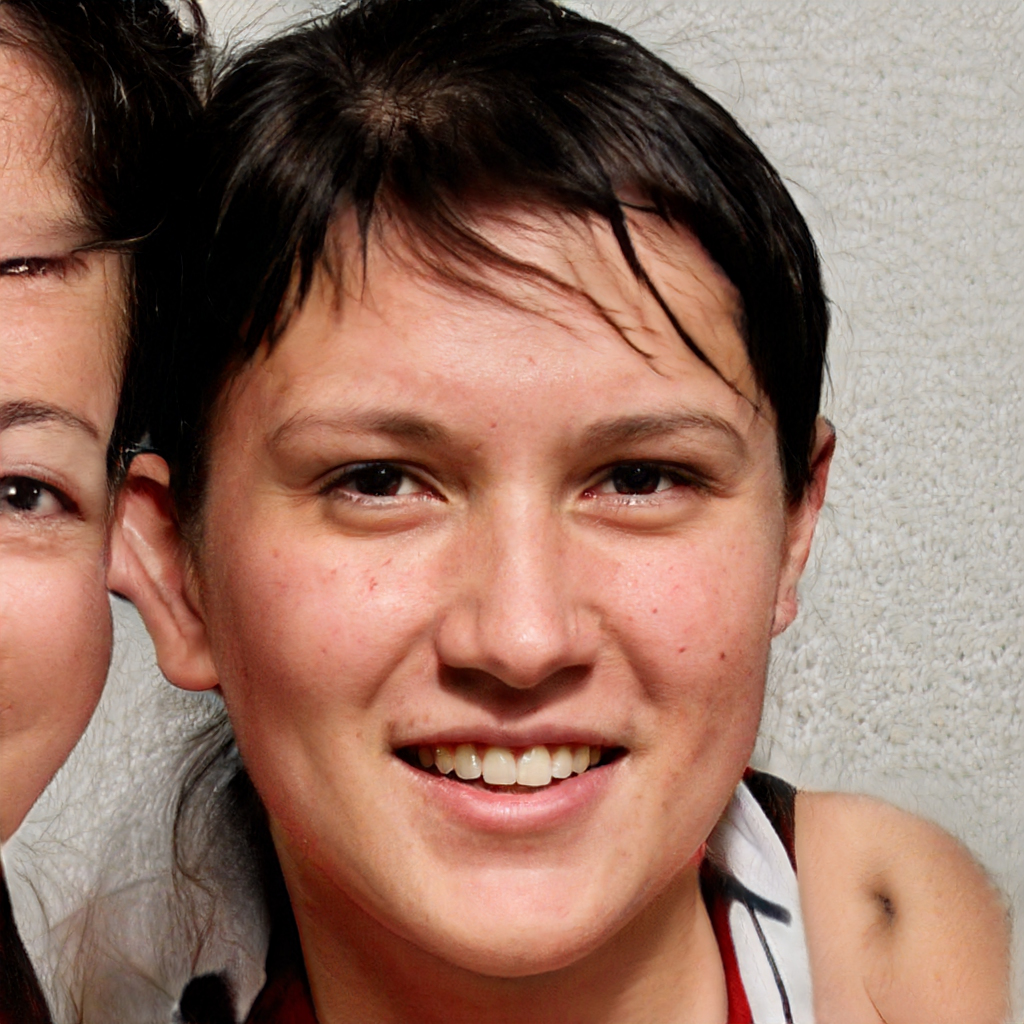
Label: Colored